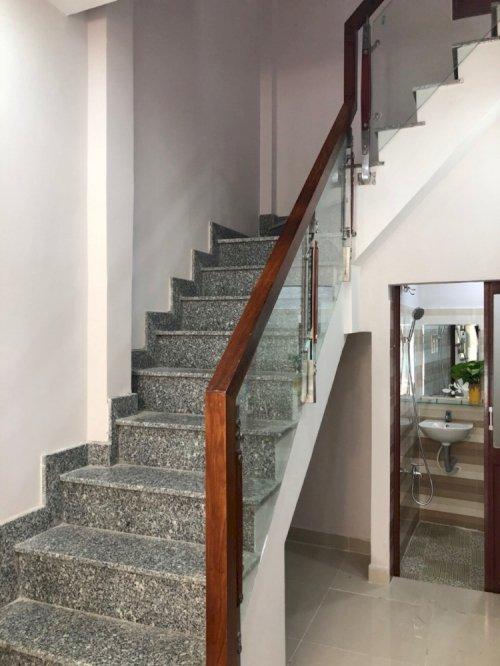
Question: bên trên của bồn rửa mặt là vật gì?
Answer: bên trên là một tấm gương